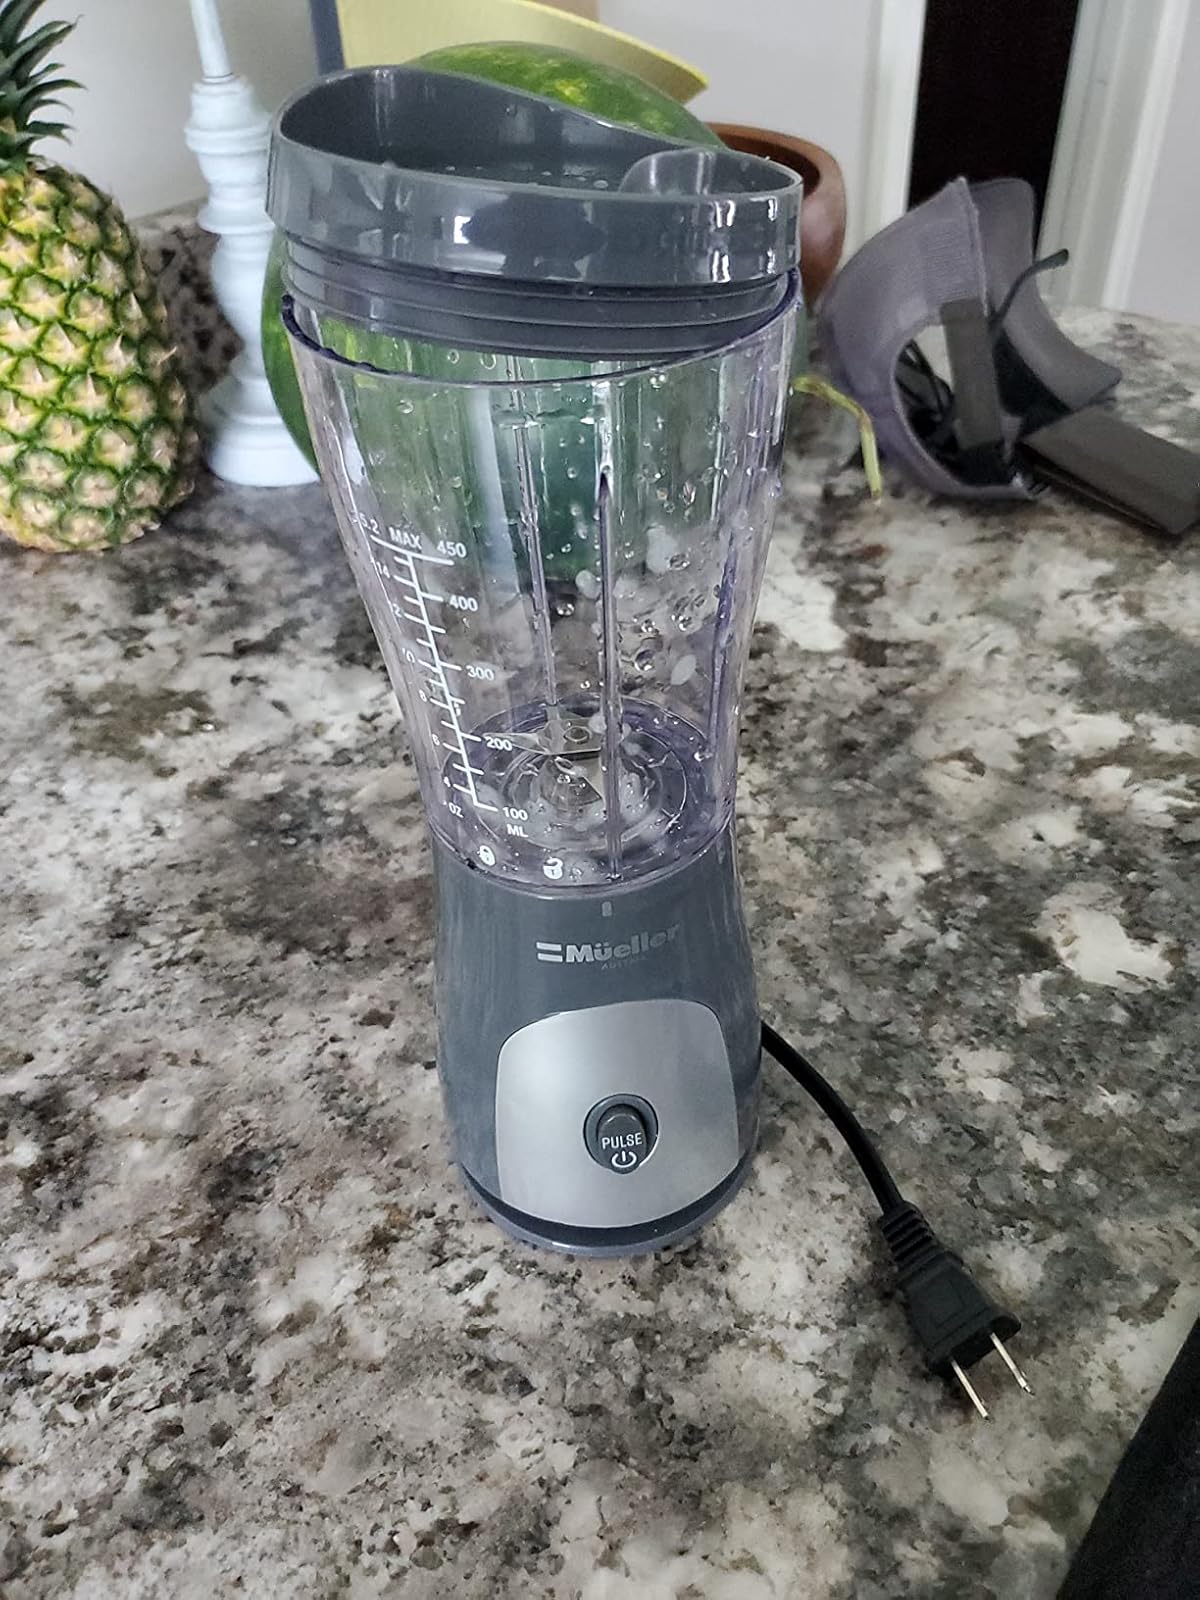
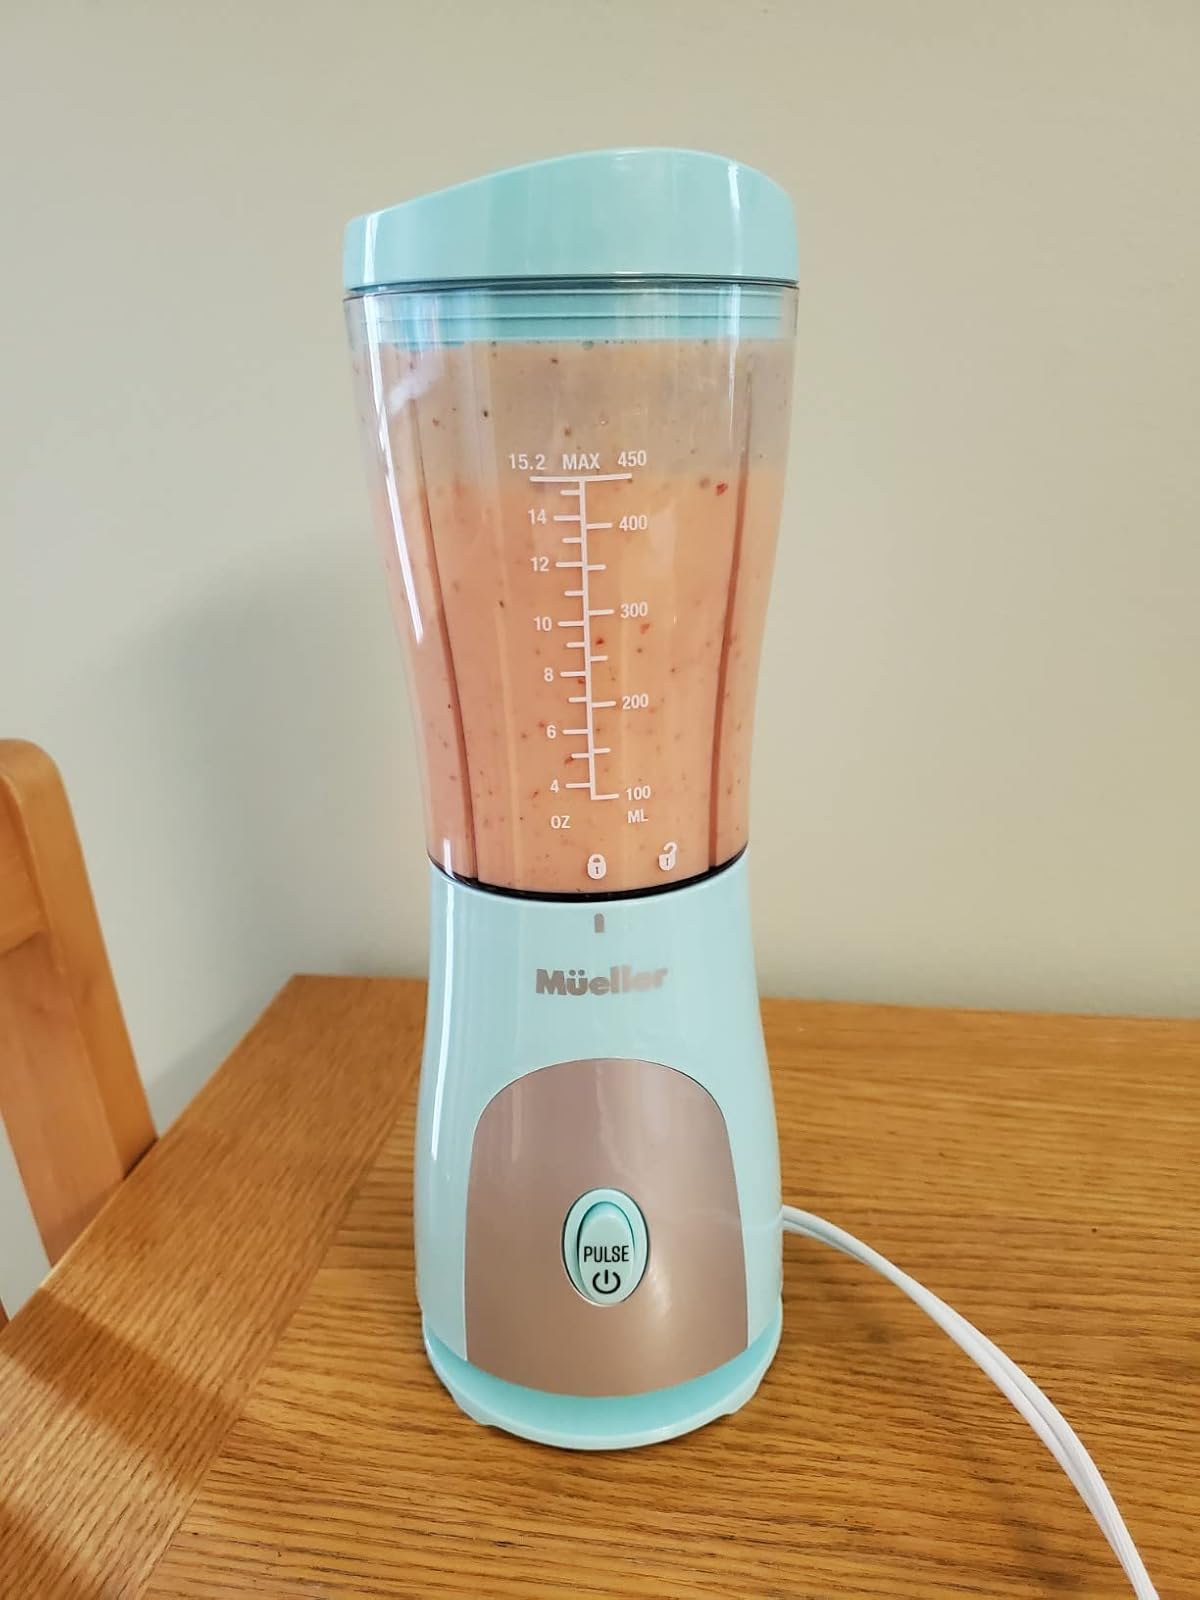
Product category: items_blender
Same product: no